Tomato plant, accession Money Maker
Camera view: bottom (45 deg); turntable rotation: 330 degrees
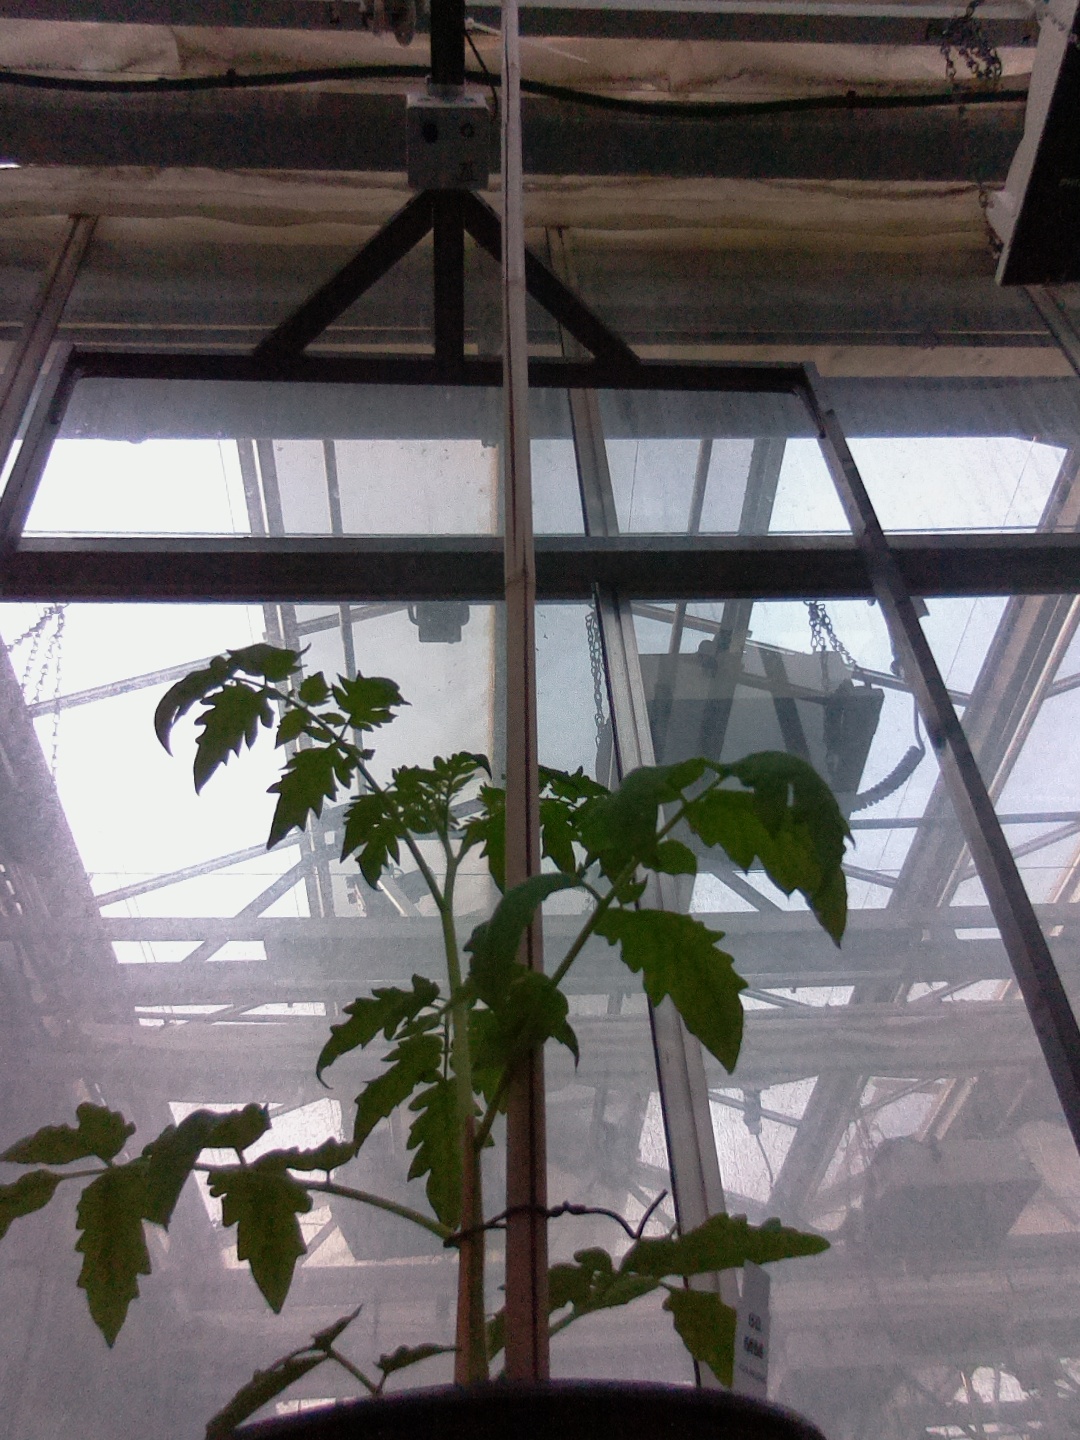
BBCH growth stage 13: 6 of true leaves visible